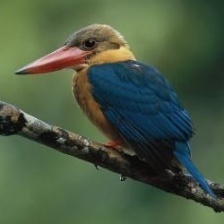
Species: STORK BILLED KINGFISHER
Scientific name: PELARGOPSIS CAPENSIS